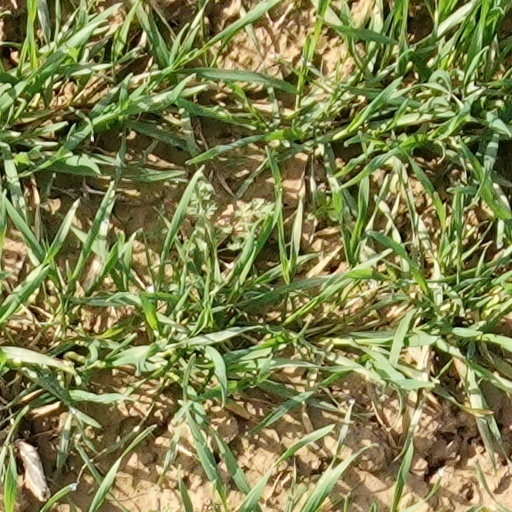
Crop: wheat